Fire! (1901 film)

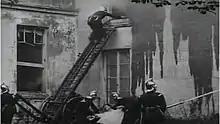
Still from "Fire!"

Fire! is a 1901 British short silent drama film, directed by James Williamson, showing the occupants of a house in Hove being rescued by the local fire service.